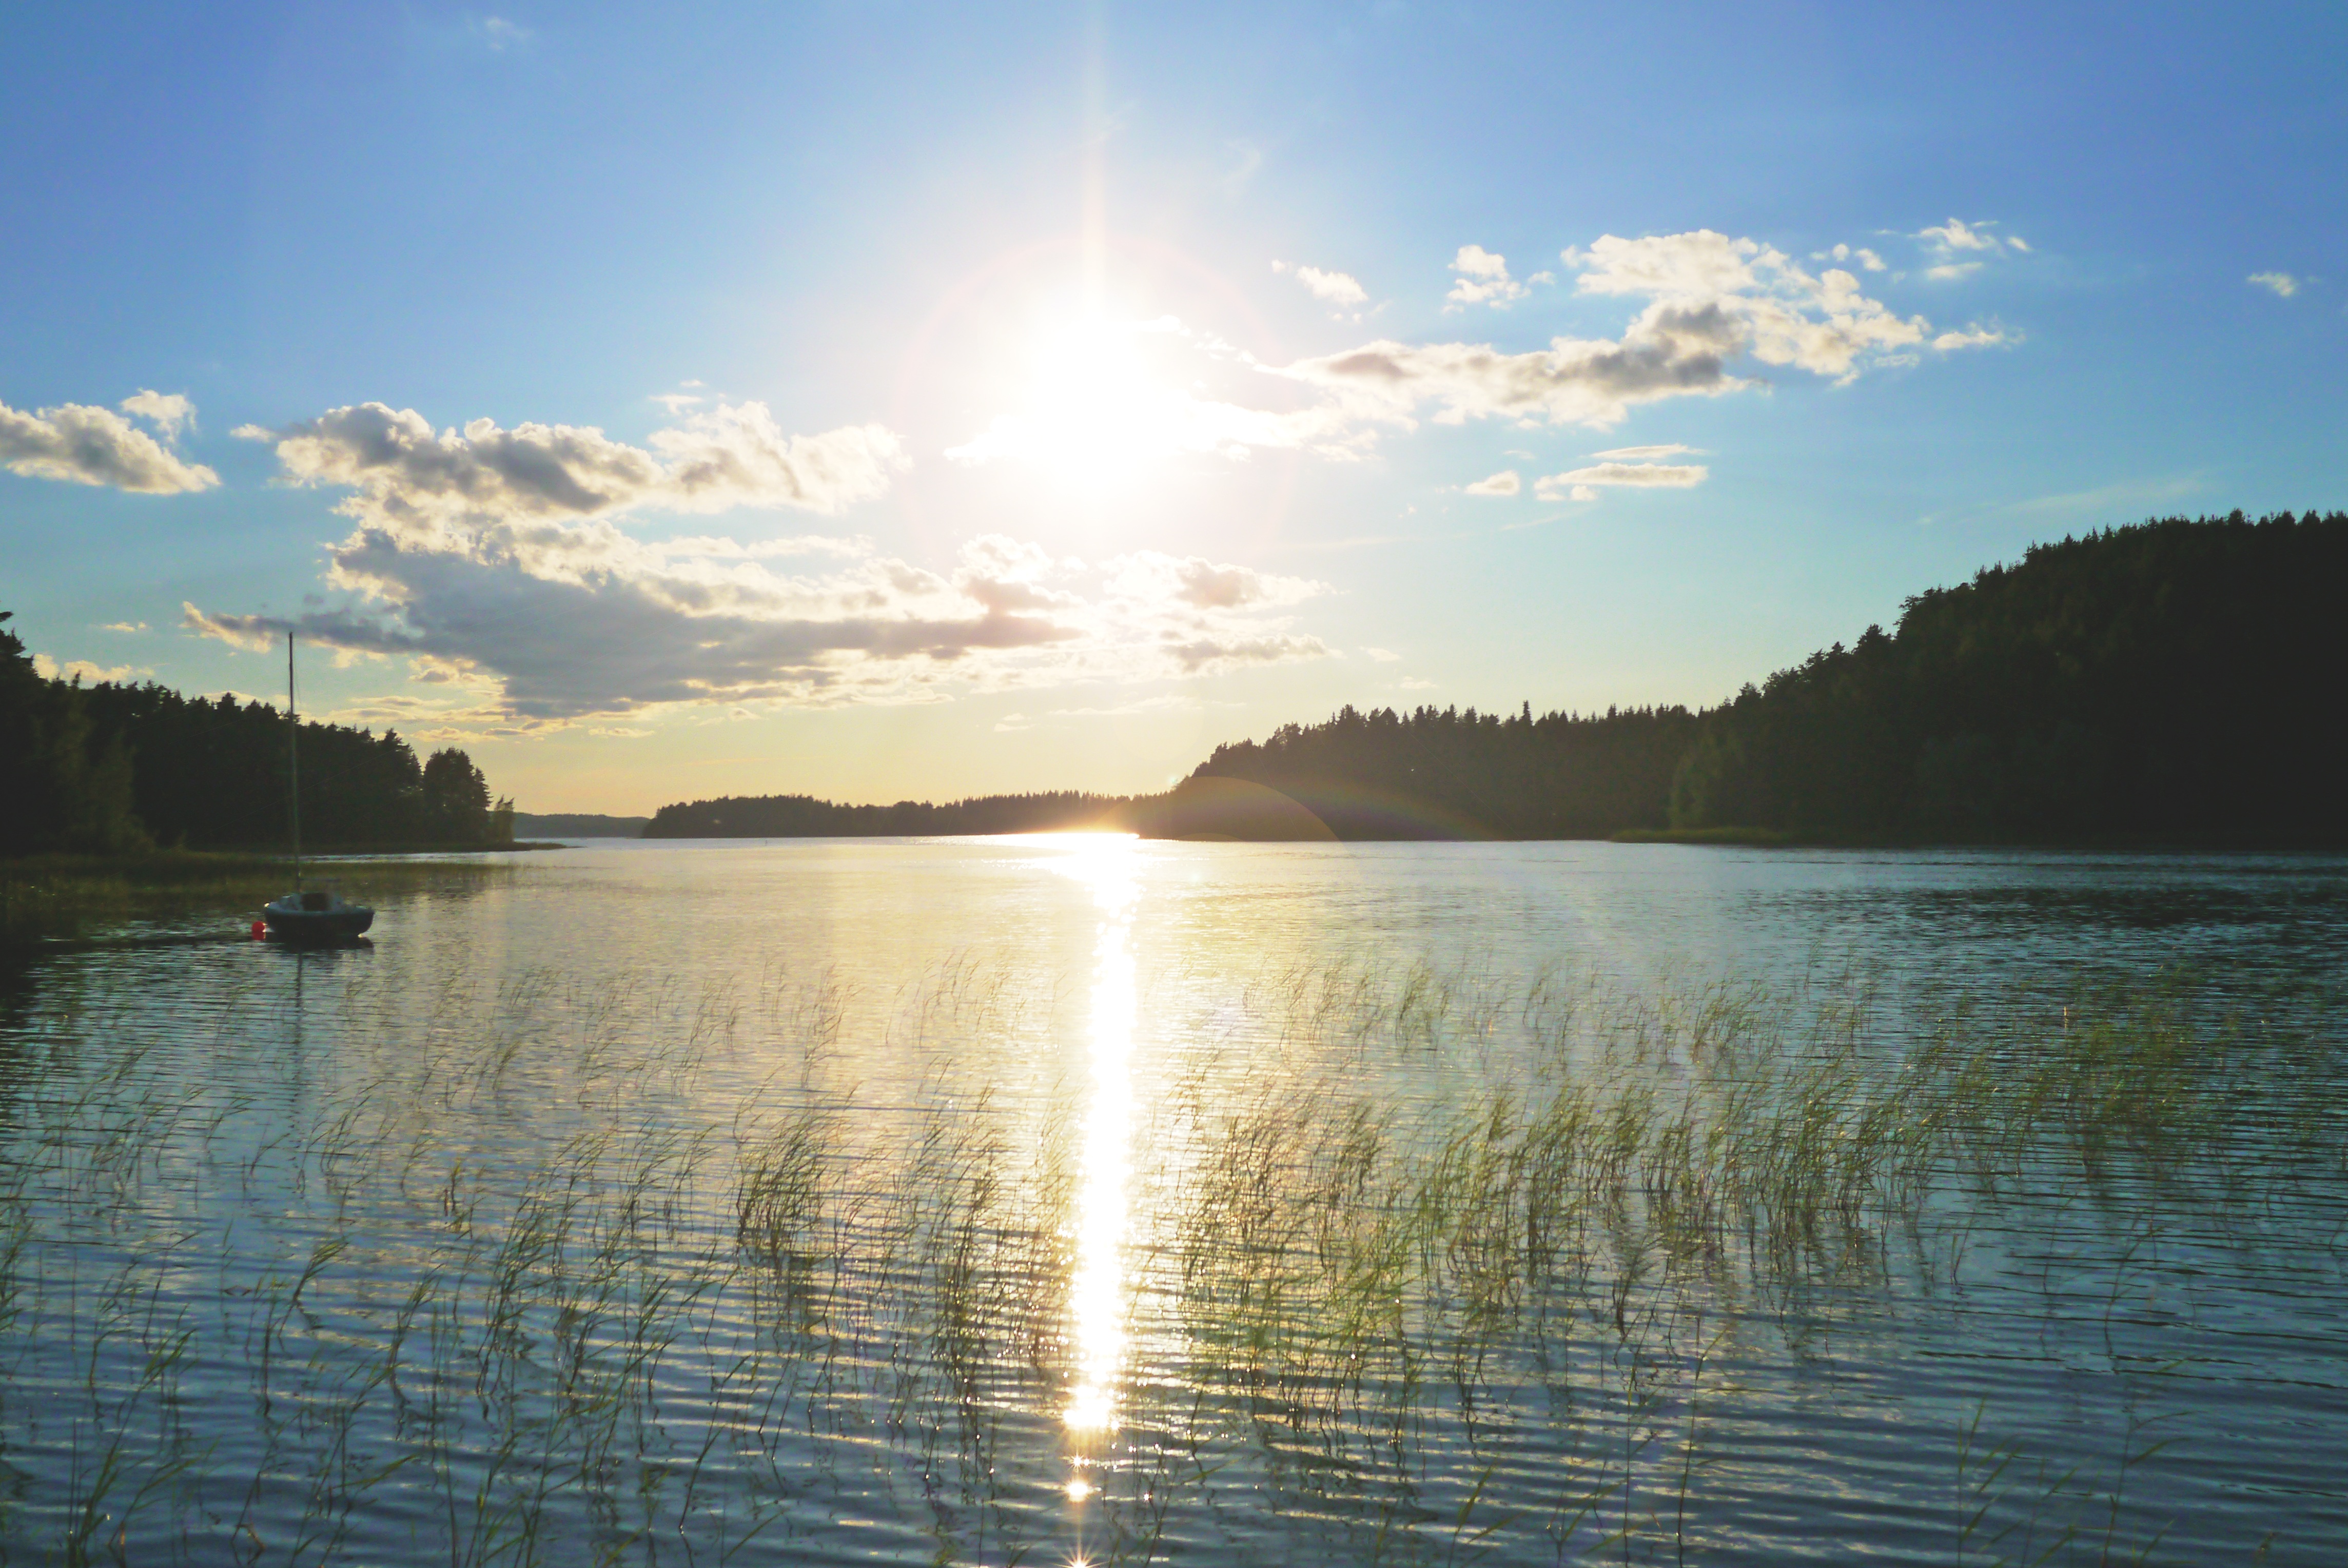
landscape, sea, water, nature, sunrise, sunset, sunlight, morning, lake, dawn, river, summer, reed, dusk, reflection, holiday, bay, rest, reservoir, body of water, bank, wide, finland, quiet, loch, silent, waters, idyll, abendstimmung, scandinavia